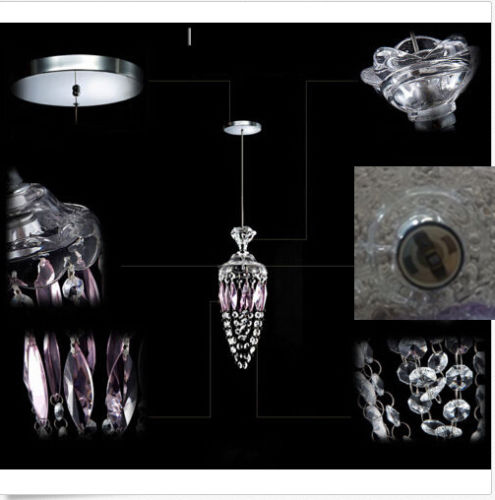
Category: lamp